Describe the emotion expressed in this image:  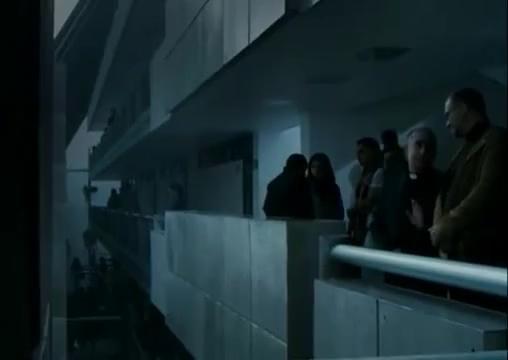
This person displays Suffering, valence and arousal with low intensity.